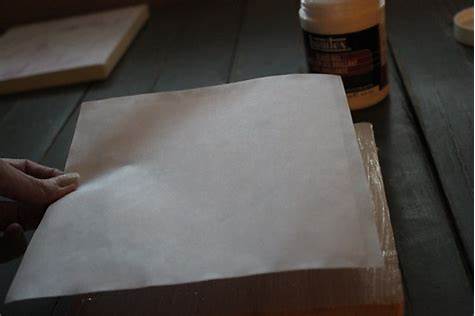
Label: paper